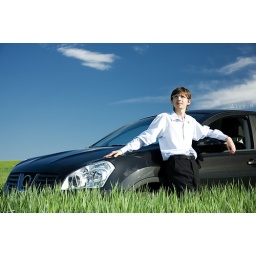
Successful businessman with car on green grassland under blue sky